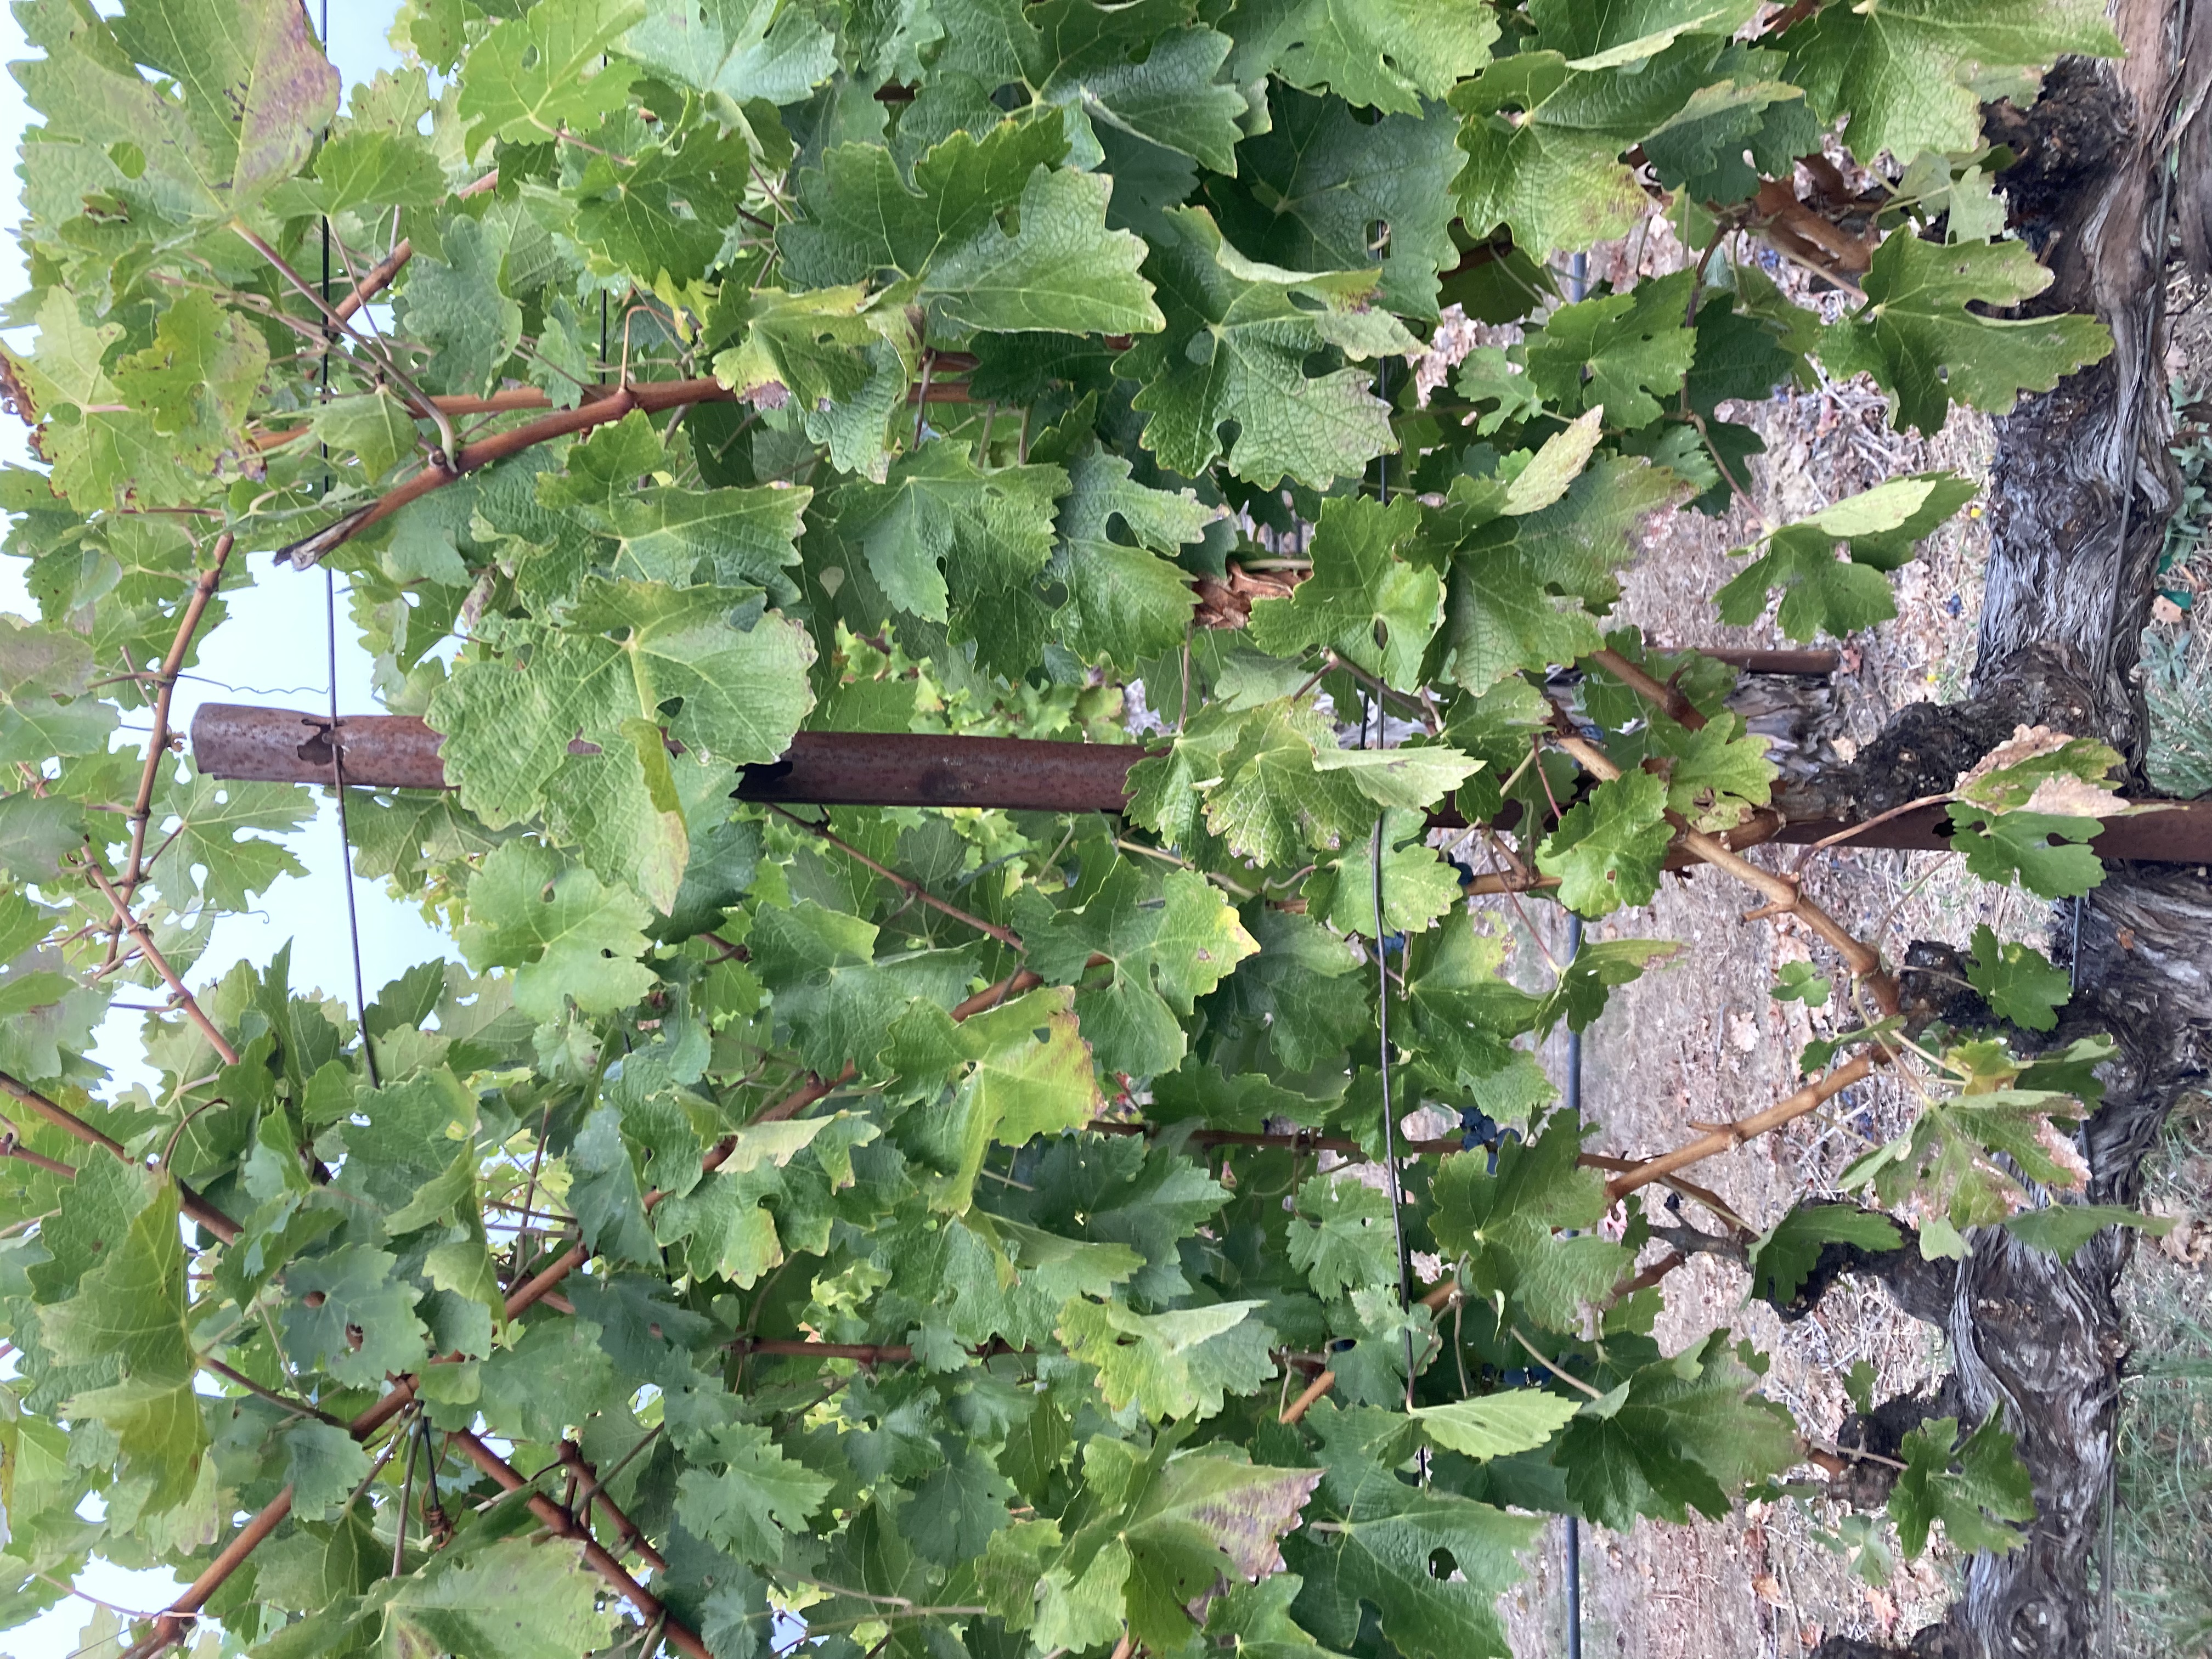
Label: No Virus